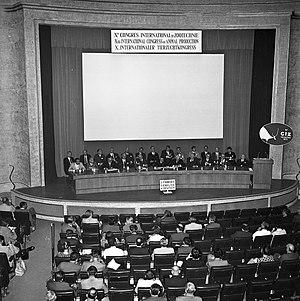
Le Palais des Congrès de Versailles est un centre de conférences situé au 10 rue de la Chancellerie, proche de la place d’Armes et du Château.